Labours of Hercules

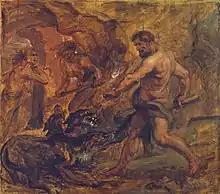

The tenth labour was to obtain the cattle of the three-bodied giant Geryon. In Apollodorus' account, Heracles had to go to the island of Erytheia in the far west. On the way he became so frustrated at the heat that he aimed an arrow at the Sun. The sun-god Helios, impressed by his audacity, gave Heracles the golden cup that Helios used to sail across the sea from west to east each night. Heracles took the cup and rode it to Erytheia.